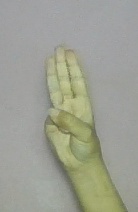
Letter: thaa